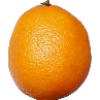
Label: Lemon Meyer 1